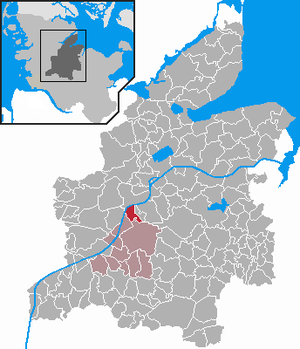
Westerrönfeld est une municipalité allemande située dans le land du Schleswig-Holstein et dans l'arrondissement de Rendsburg-Eckernförde. En 2015, sa population est de 4 933 habitants.